Mini (marque)

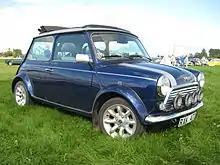
Mini Cooper S, 2000

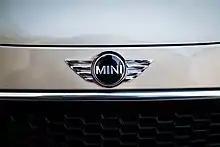
Former logo used from 1997 to 2018

In the 1990s, BMW was seeking to broaden its model range through the addition of compact cars and SUVs. This sparked a series of compact car concept vehicles from the company during the early 1990s. The first were the E1 and Z13, powered by an electric motor and a rear-mounted 1100 cc BMW motorcycle engine, respectively.